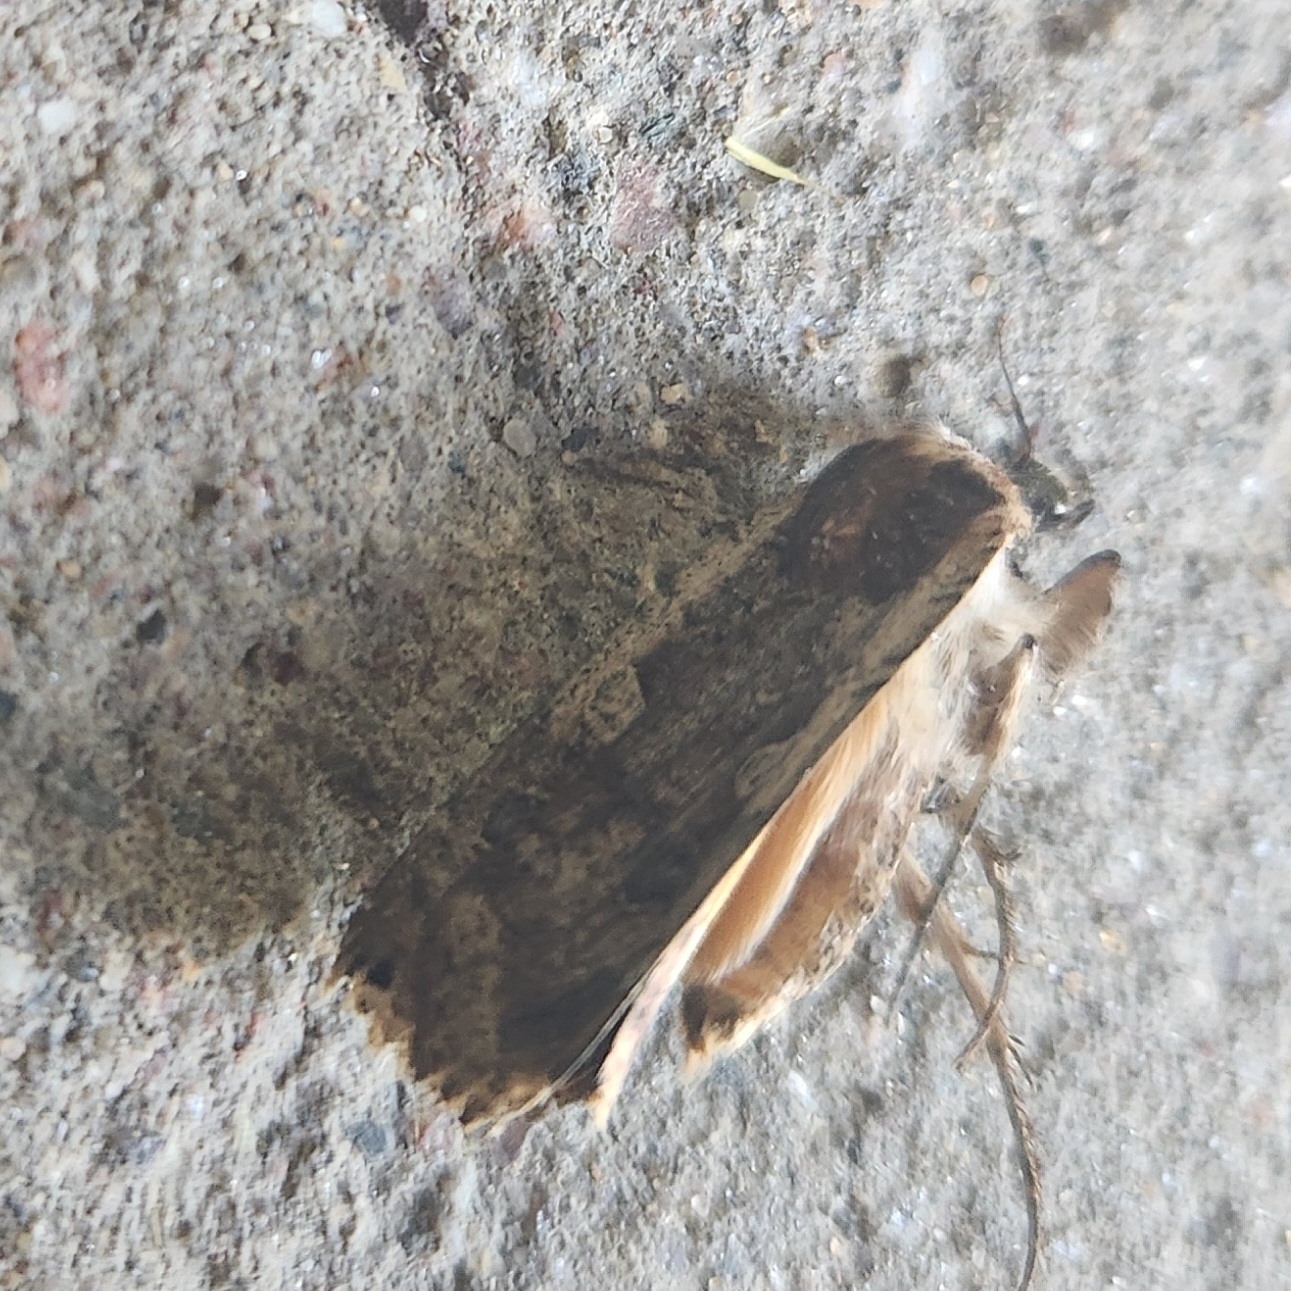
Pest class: cutworms